Logan Sargeant

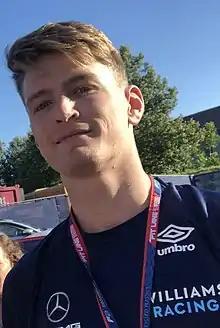
Sargeant at the 2022 Austrian Grand Prix

In October 2021, on the weekend of the United States Grand Prix, it was announced that Sargeant had joined the Williams Driver Academy. He drove a Formula One car for the first time in the Yas Marina Circuit post-season test at the wheel of the Williams FW43B, which he described as an "experience of a lifetime."